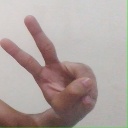
अक्षर: ऐ